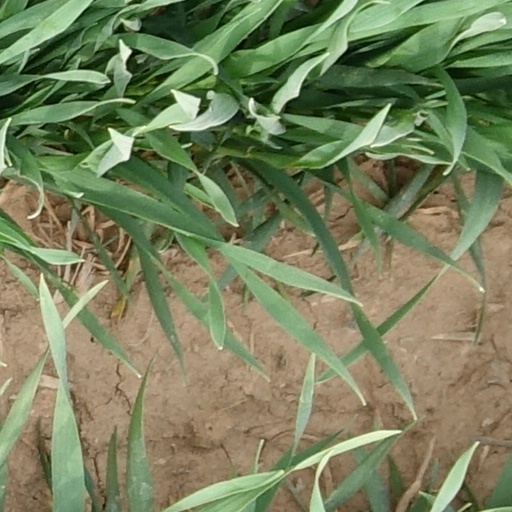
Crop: wheat